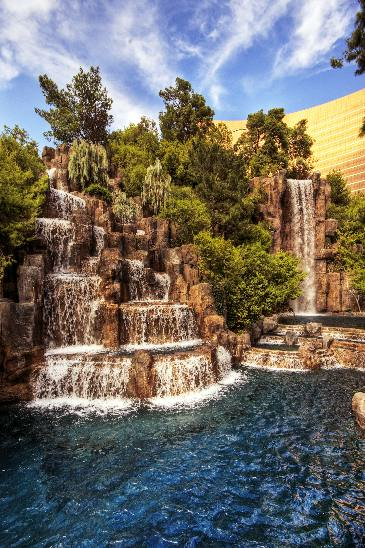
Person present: No